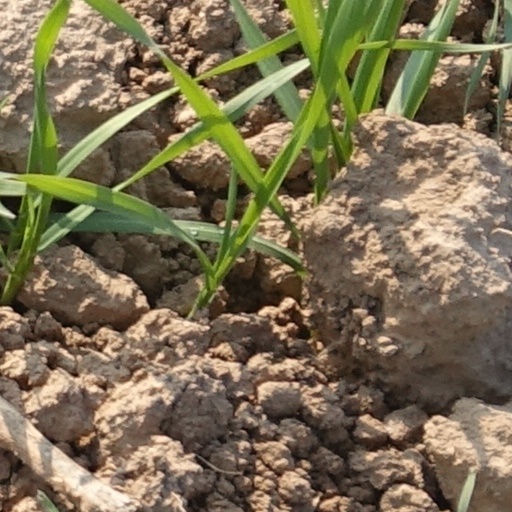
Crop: wheat